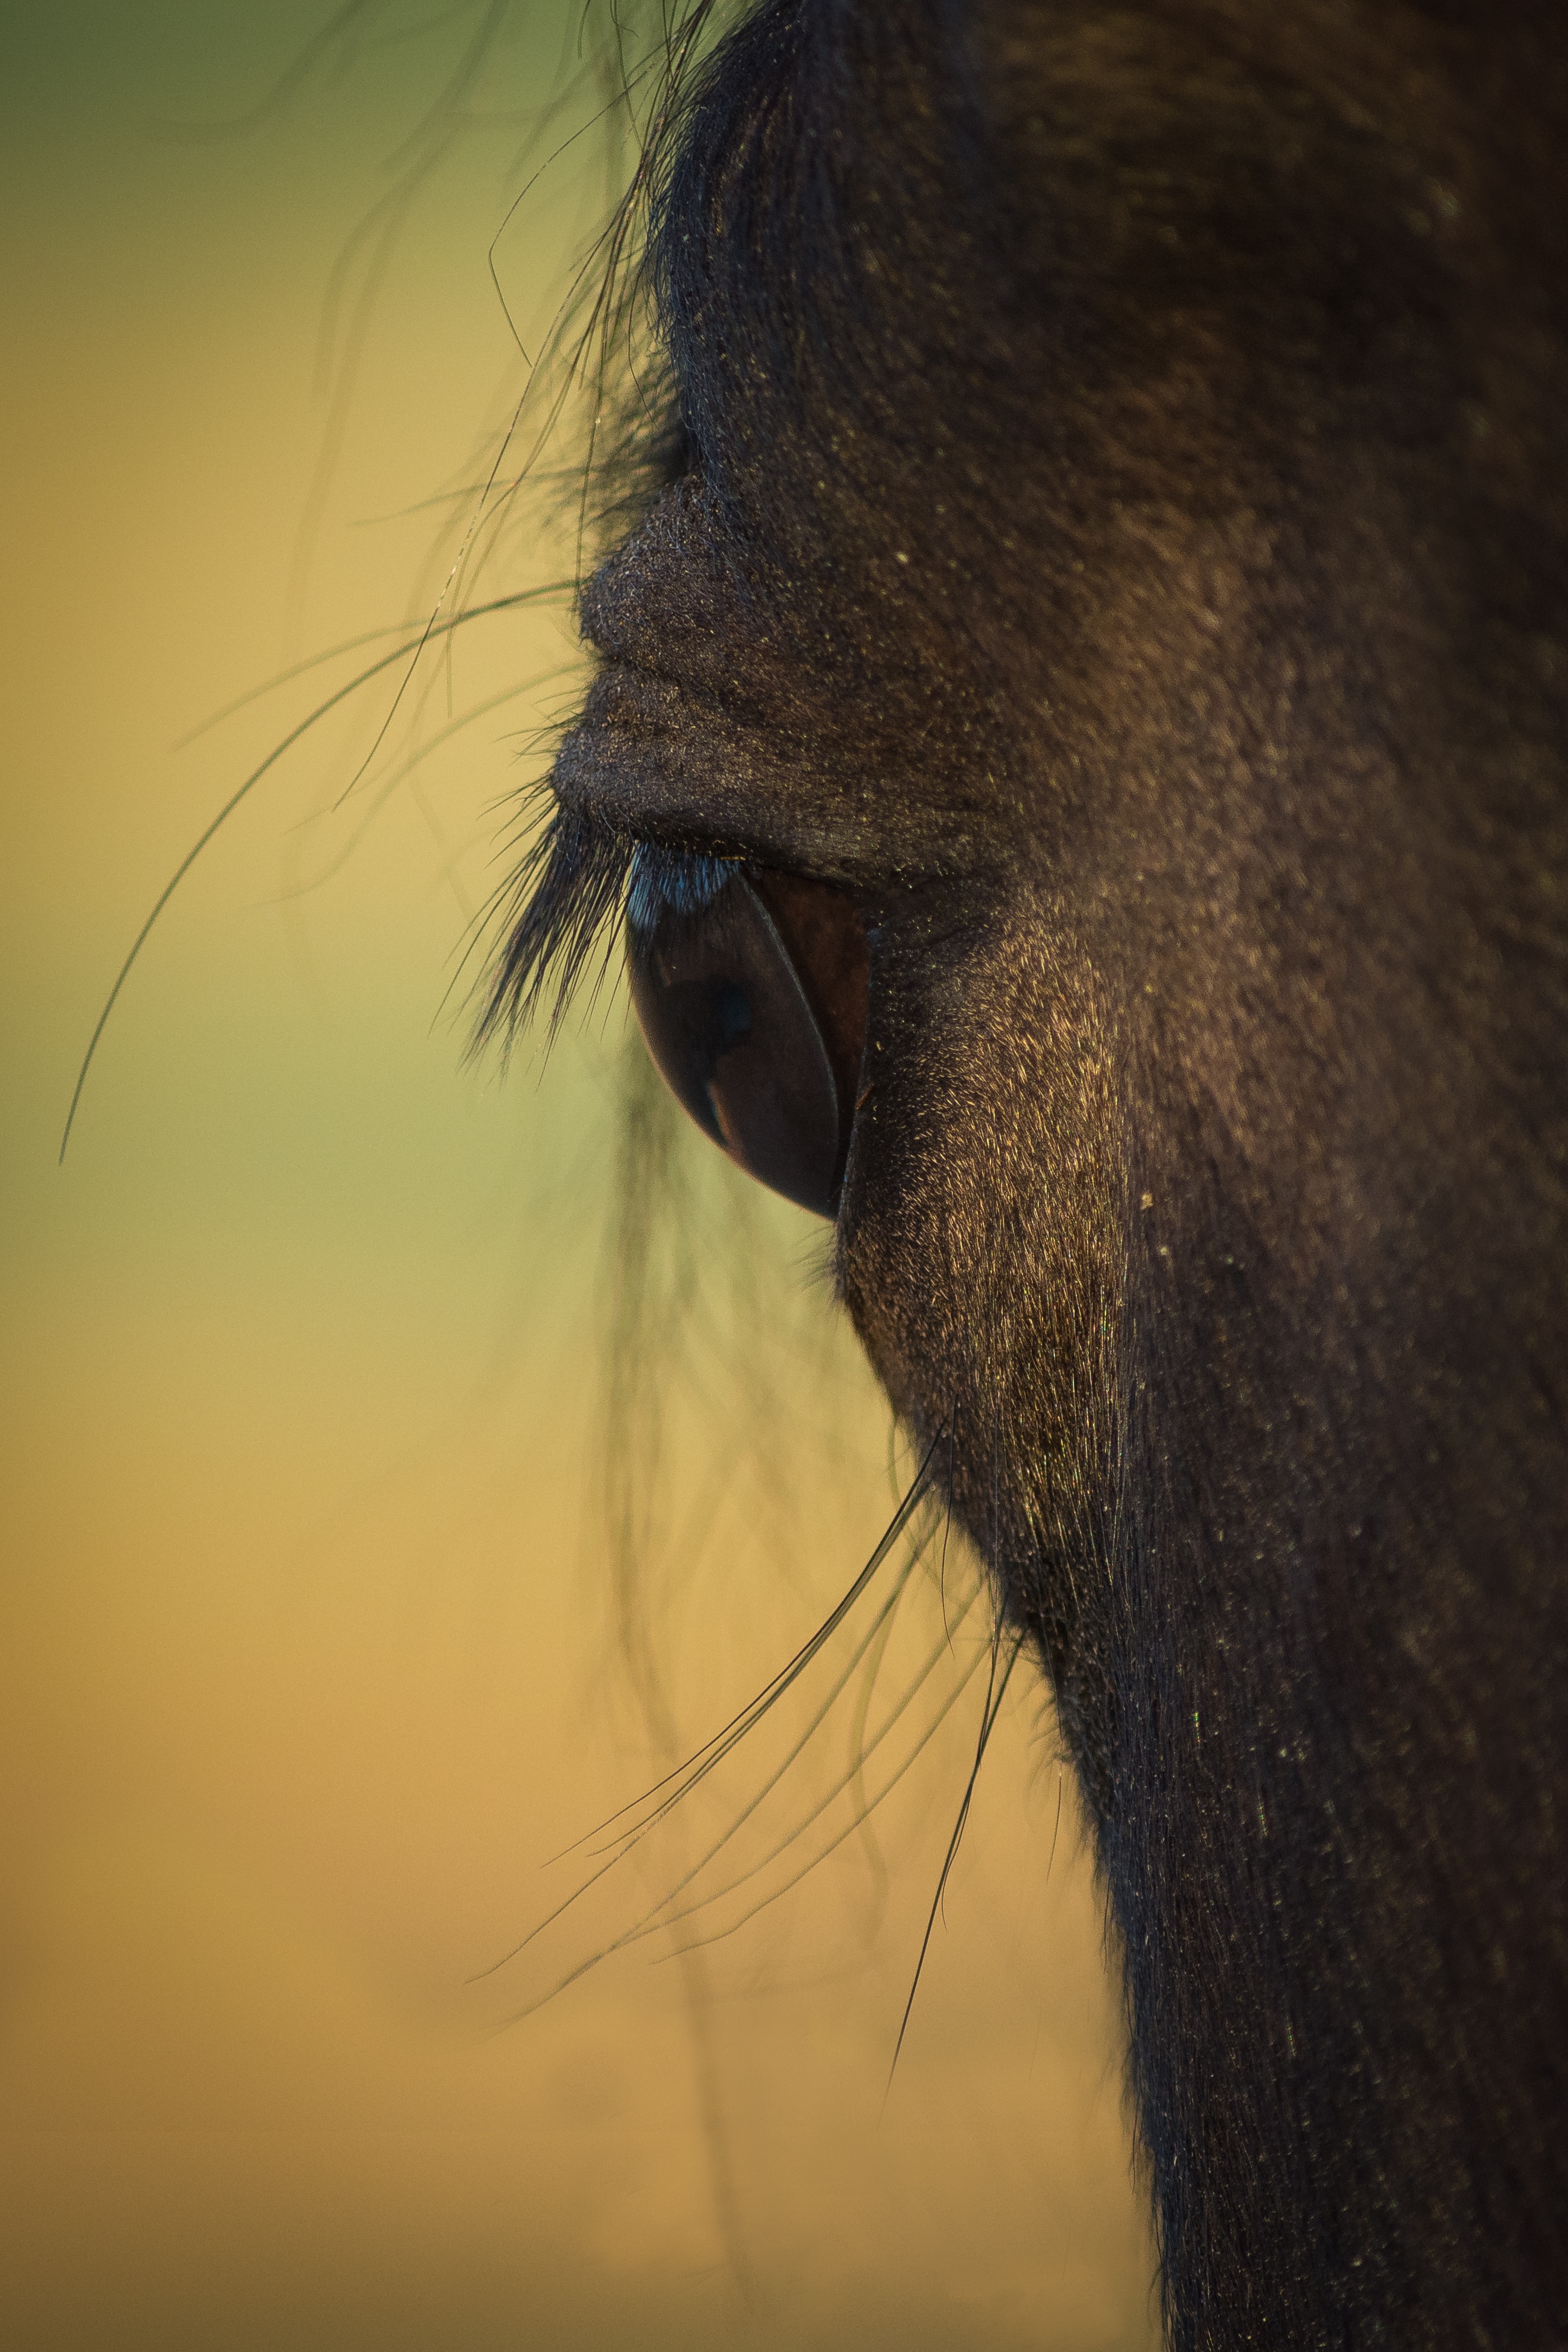
nature, animal, wildlife, horse, brown, mammal, mane, lion, close up, nose, eye, head, beautiful, organ, animal world, wildlife photography, horse head, eyelashes, horse eye, old world monkey, pferdeportrait, animal portraits, pferdeportait, brown horse, saddle horse